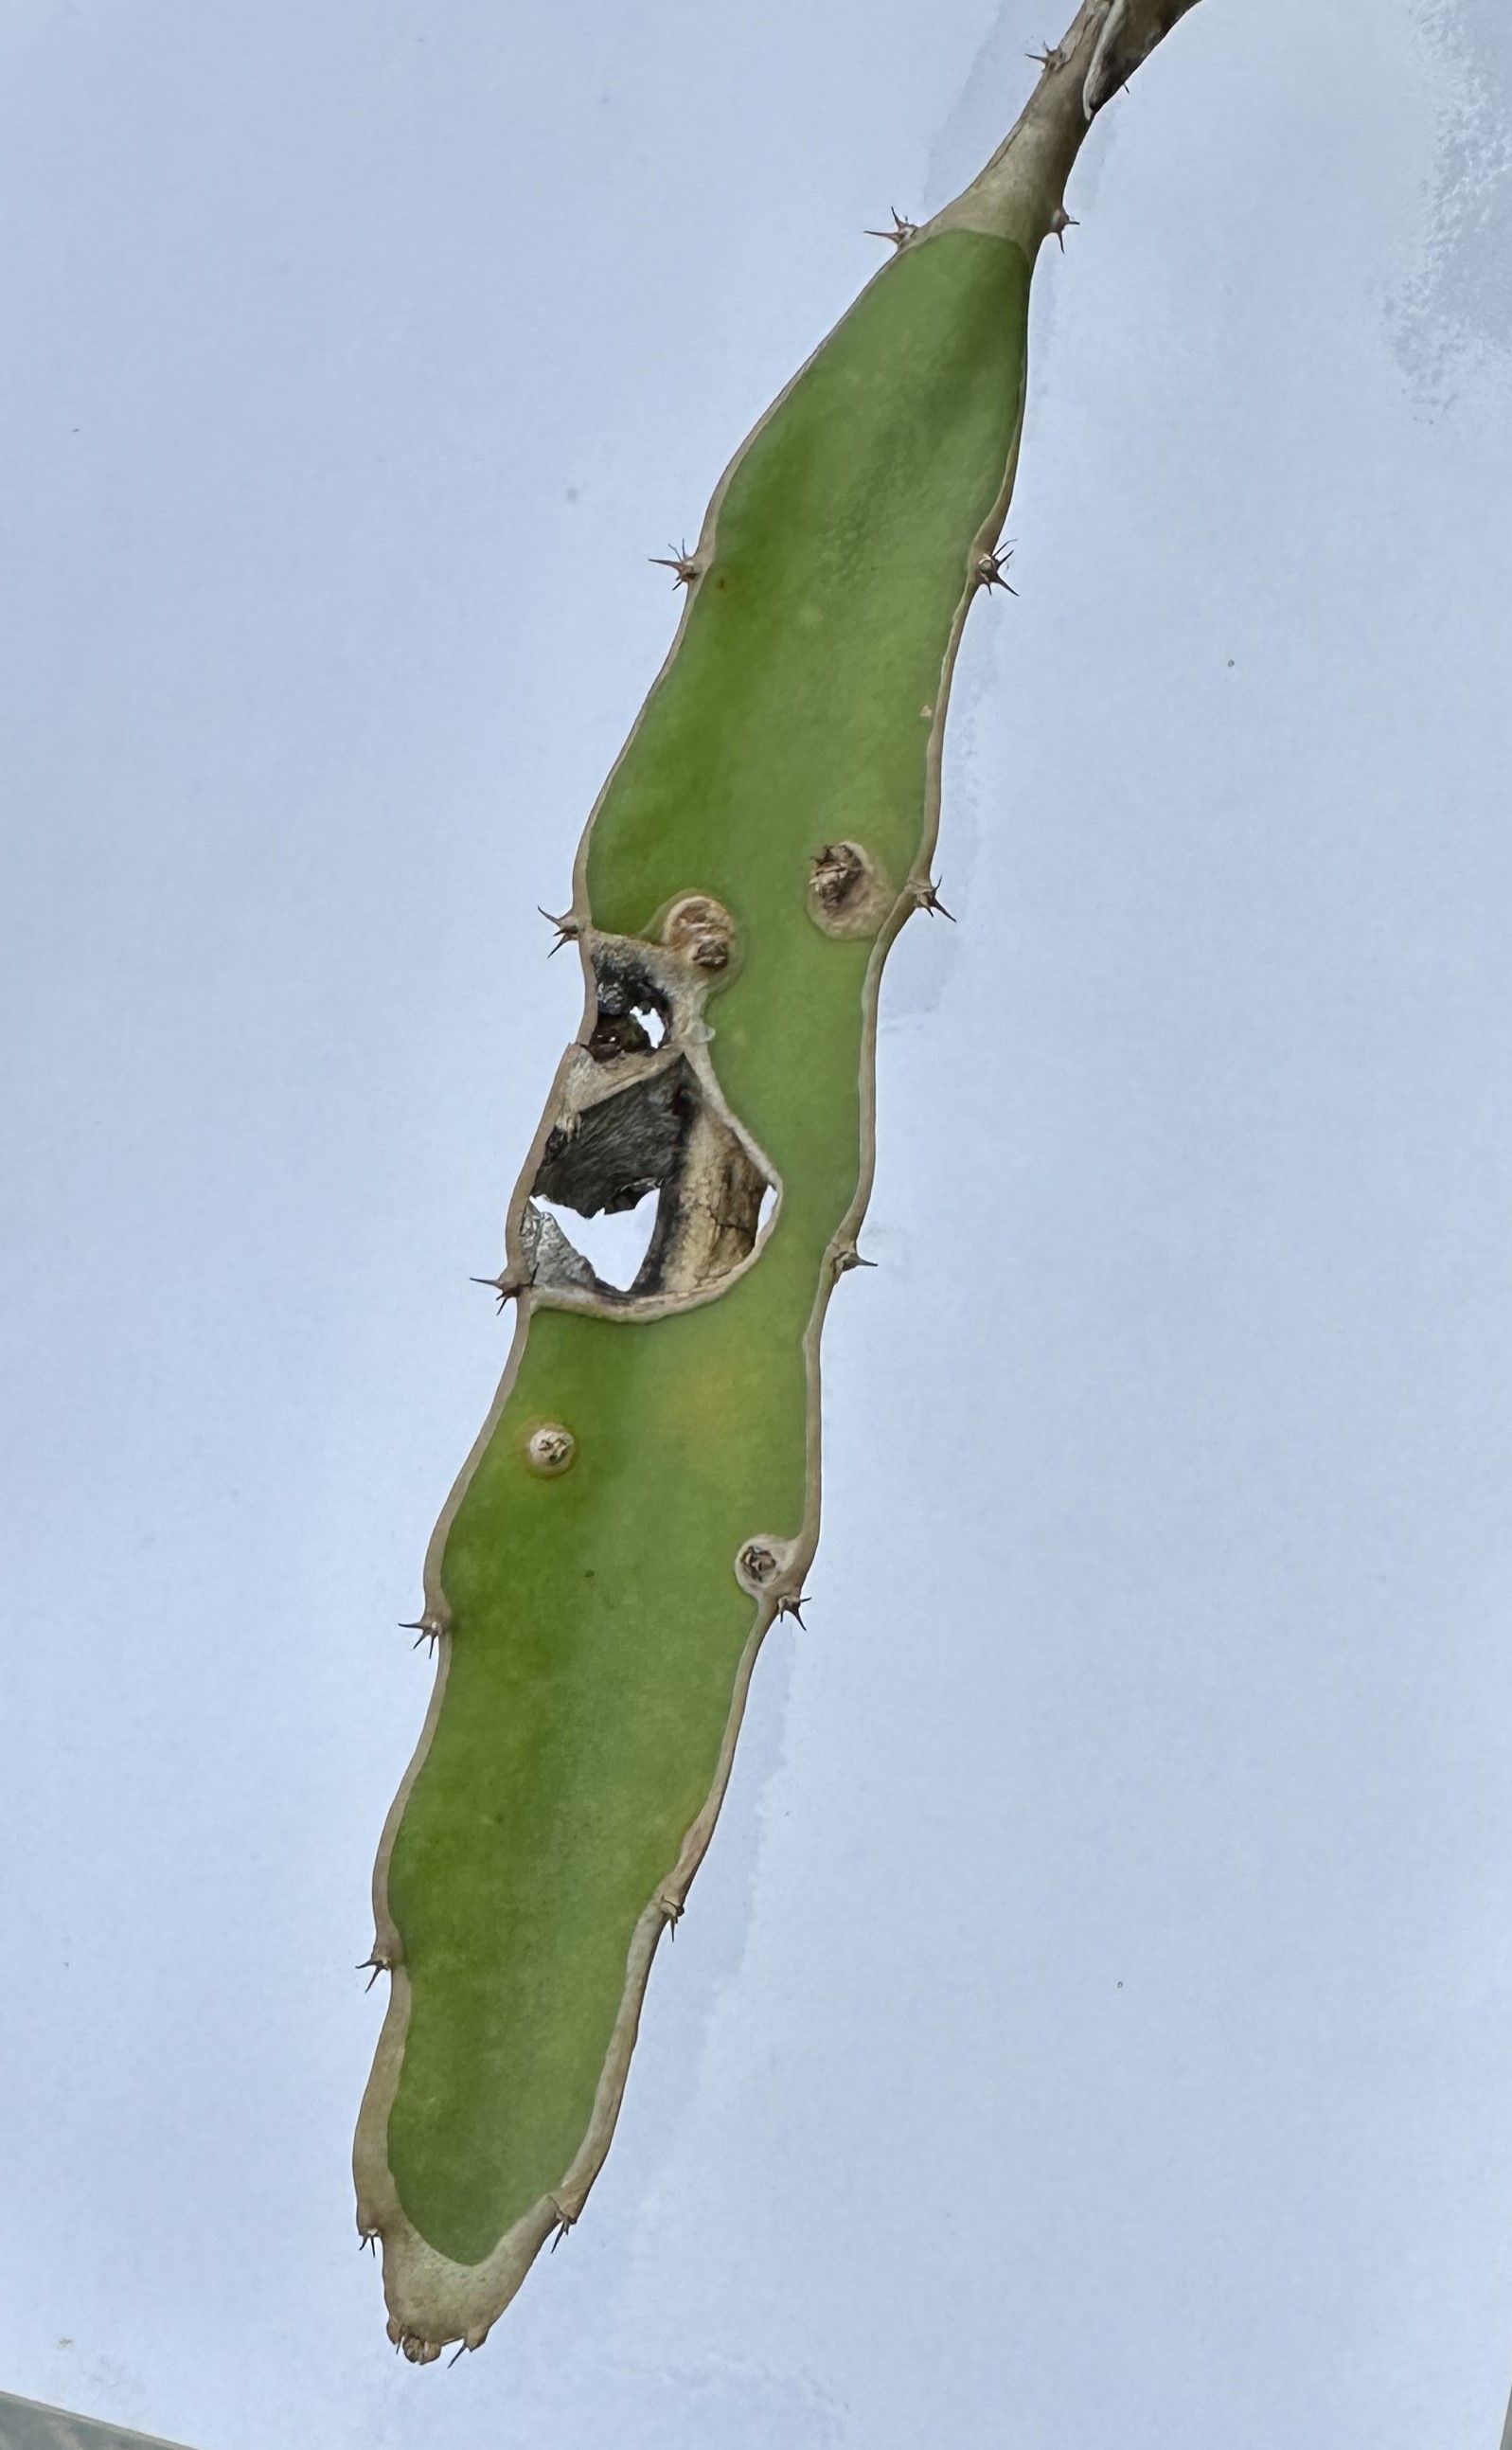
Label: Bad leaf